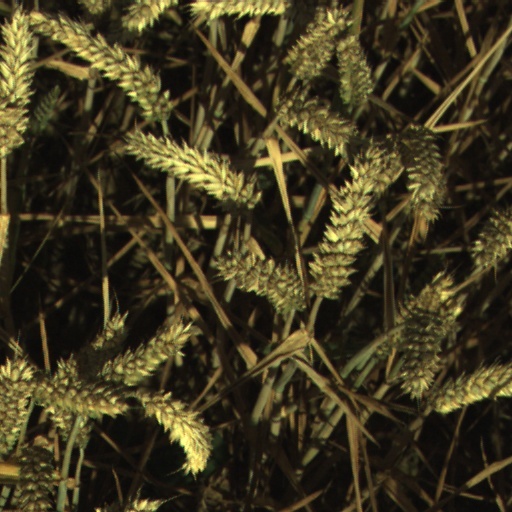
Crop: wheat